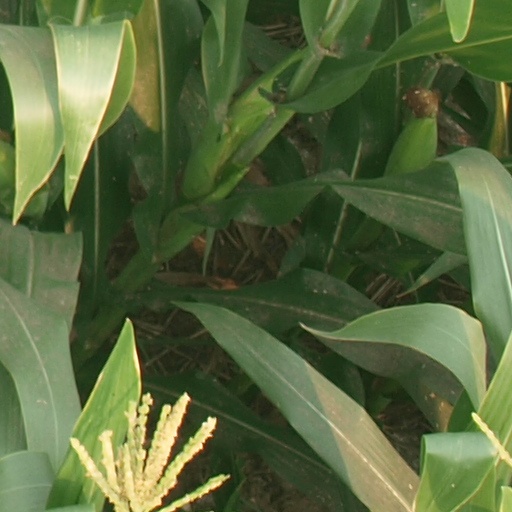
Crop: maize; corn